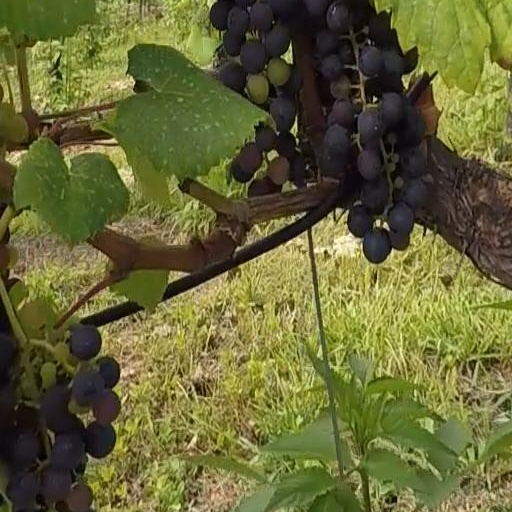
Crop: grape